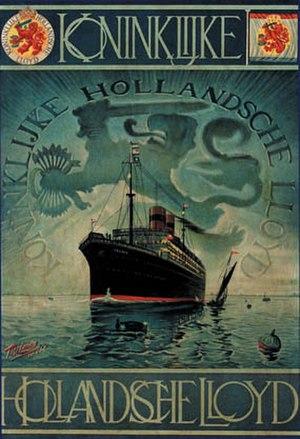
La Koninklijke Hollandsche Lloyd fut une compagnie maritime basée à Amsterdam qui fut active entre 1899 et 1981. Elle avait son siège dans l'hôtel Lloyd, dans quartier de l'Oostelijk Havengebied.